Bo (parashah)

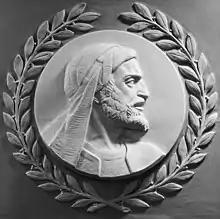
Maimonides

Also in the "magid" section, the Haggadah quotes Exodus 12:27 to answer the question: For what purpose did the Israelites eat the Passover offering at the time of the Temple in Jerusalem? The Haggadah quotes Exodus 12:27 for the proposition that the Israelites did so because God passed over the Israelites' houses in Egypt.